Great Bridge of Hrazdan

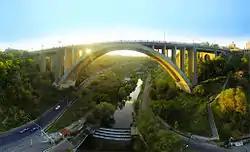
Great Bridge of Hrazdan

The Great Bridge of Hrazdan, more commonly known as Kievian Bridge, is an arch bridge for traffic linking across the Hrazdan River in Yerevan, Armenia. It connects the Kievian street of Arabkir district with the Leningradian street of Ajapnyak District. It was designed by architect Grigor Aghababyan and constructed between 1949 and 1956.